Otter Lake Community Church

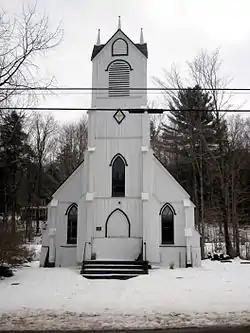
Otter Lake Community Church, January 2012

The Otter Lake Community Church, built in 1861 in Hawkinsville, New York, is now located on the east side of Route 28 in Otter Lake, Oneida County, New York. It was moved to this site in 1921.